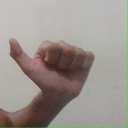
अक्षर: त